Frédérik Gauthier

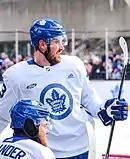
Gauthier with the Toronto Maple Leafs during their outdoor practice in 2020

Gauthier was invited to participate in the Toronto Maple Leafs training camp prior to the 2017–18 season, although he was reassigned to the Marlies. On January 2, 2018, Gauthier was called-up to the Maple Leafs to play against the Tampa Bay Lightning, a 2–0 loss. He was sent back down to the AHL on January 11 after playing five games in the NHL so that he could continue playing hockey while the Leafs were on a bye week. Gauthier and fellow Marlies player Travis Dermott were recalled on January 15. On January 23, after playing a total of nine games in the NHL during which he scored one goal, Gauthier was returned to the Marlies. He competed with the Marlies during their 2018 Calder Cup playoffs run where he helped them clinch the Calder Cup.